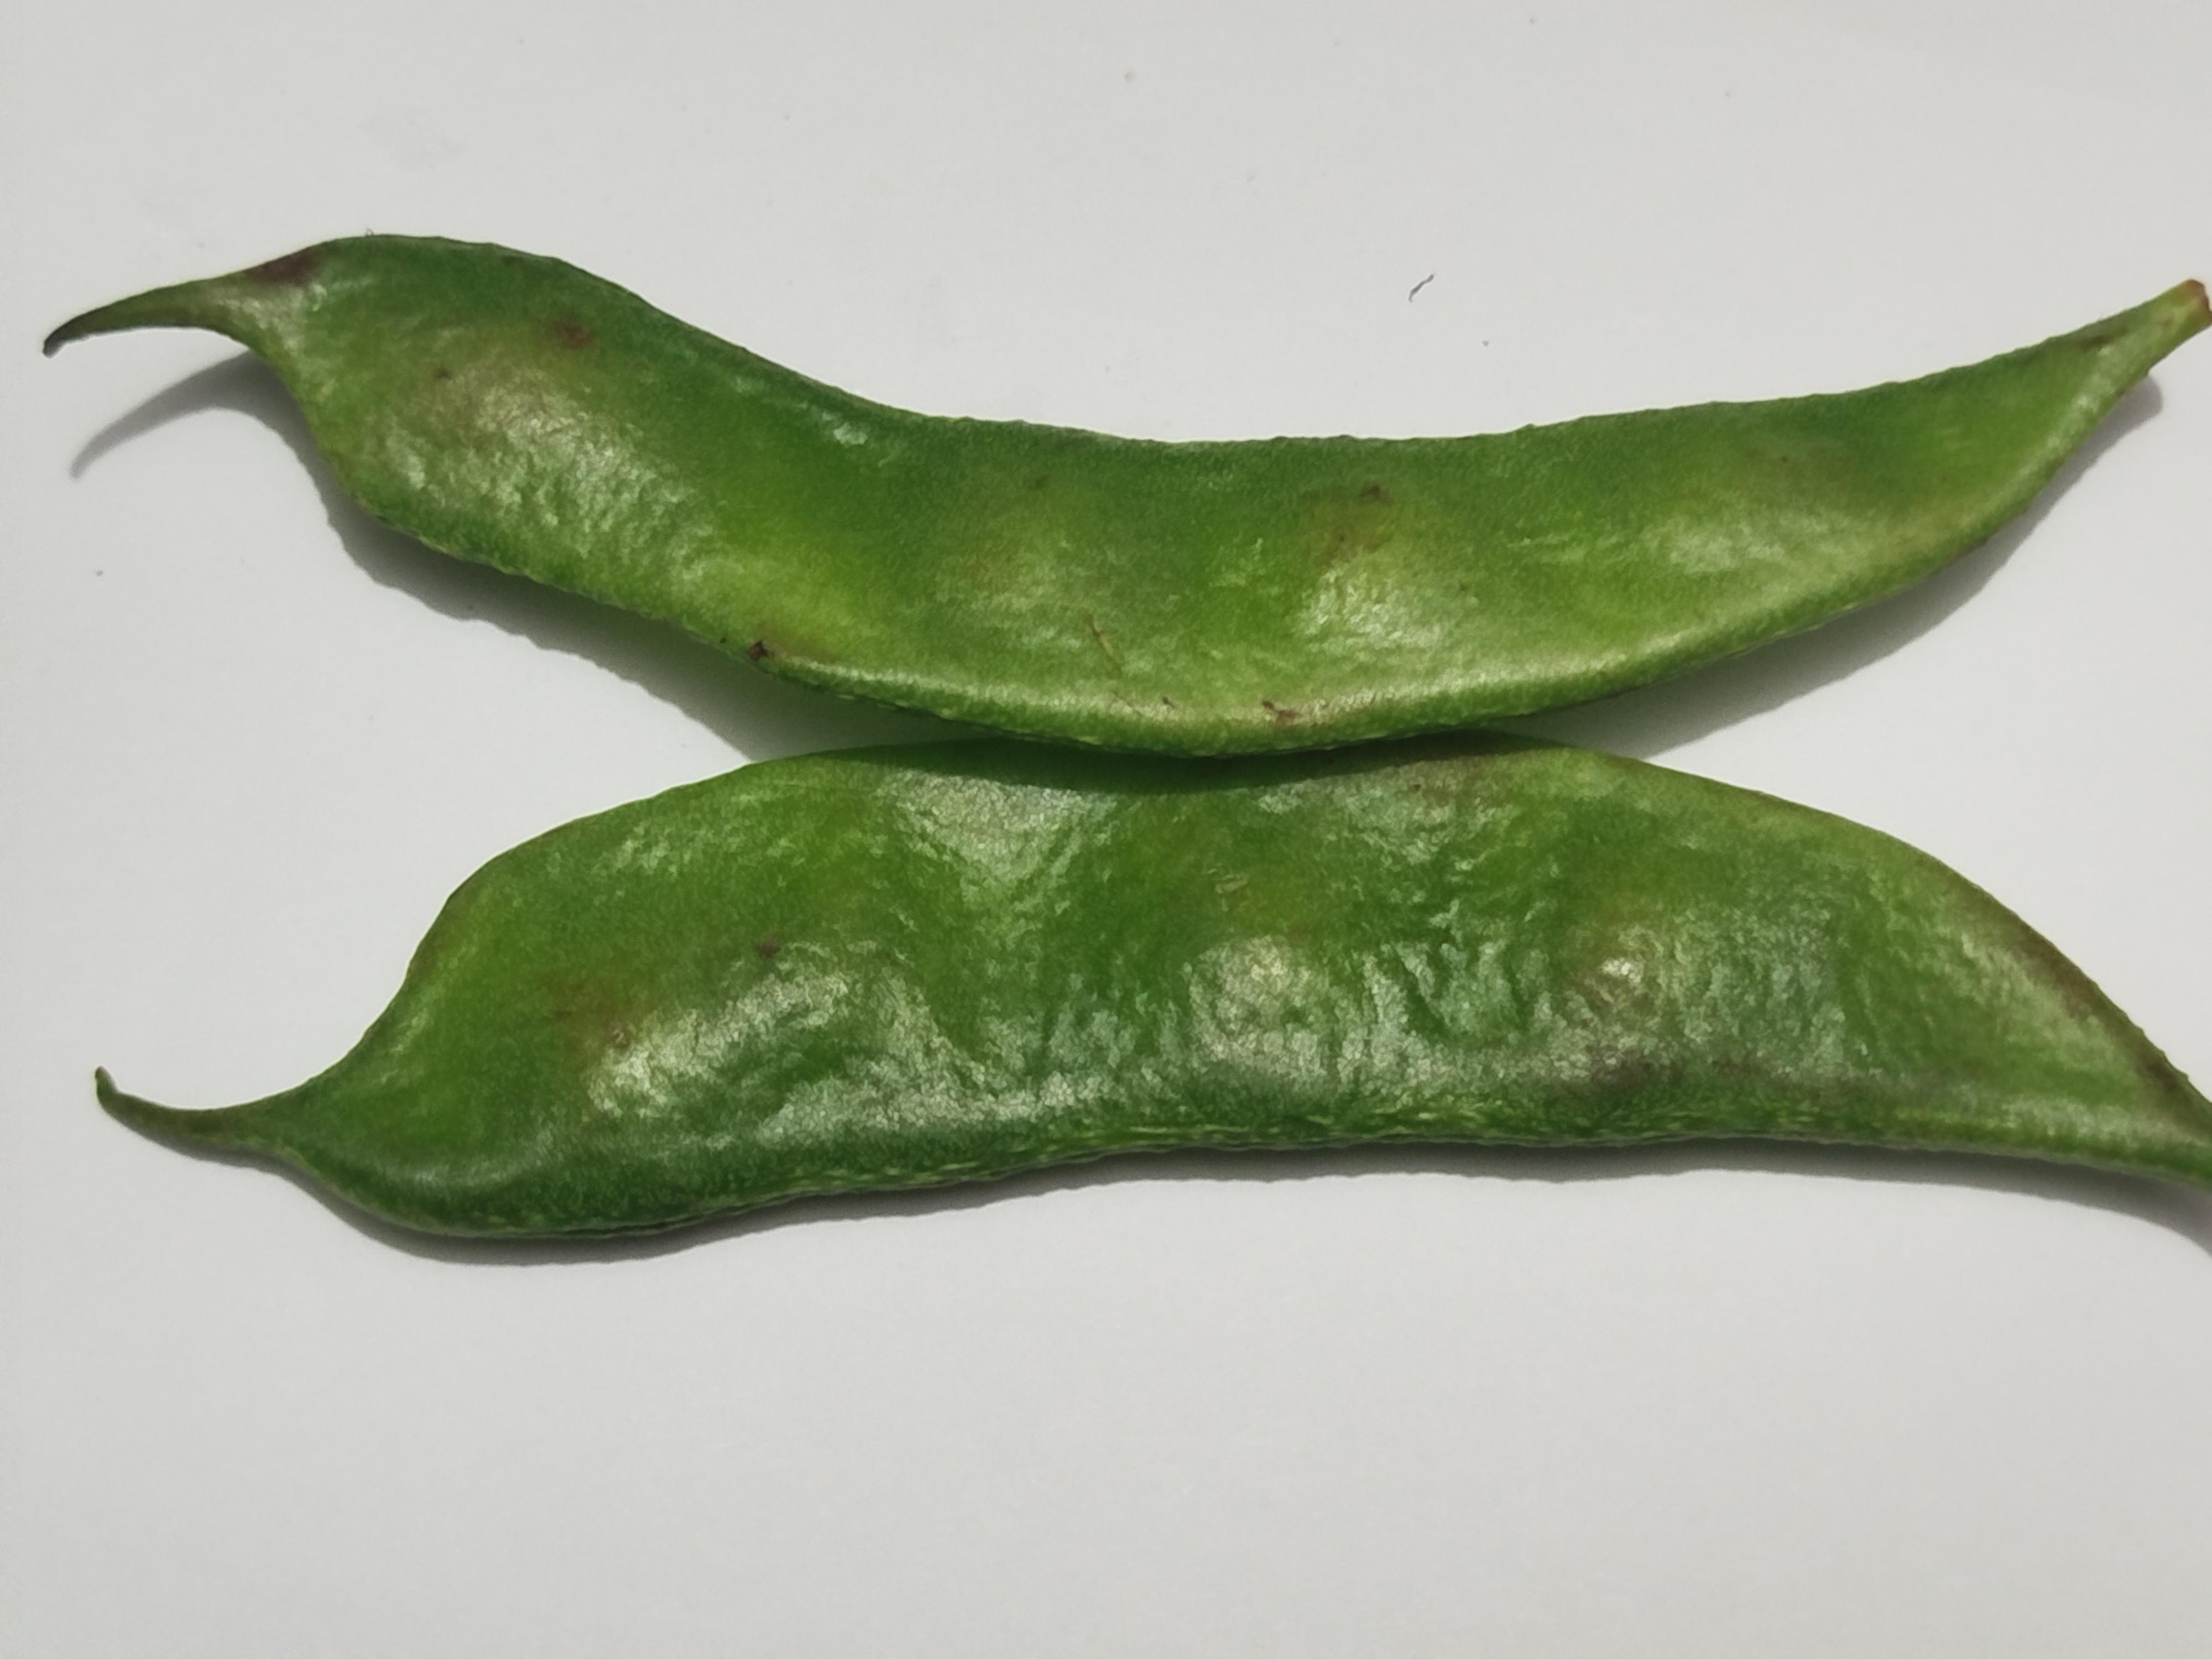
Label: Bean